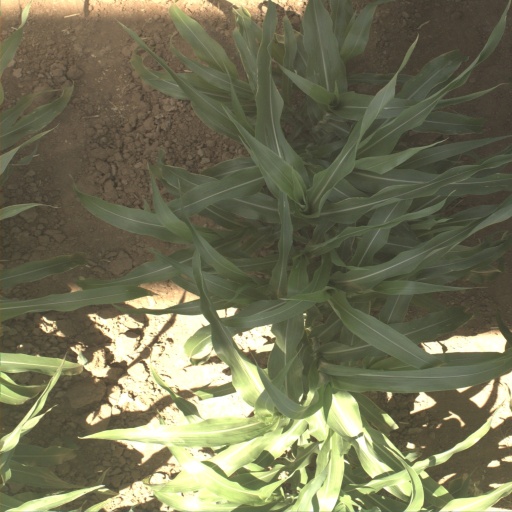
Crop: sorghum